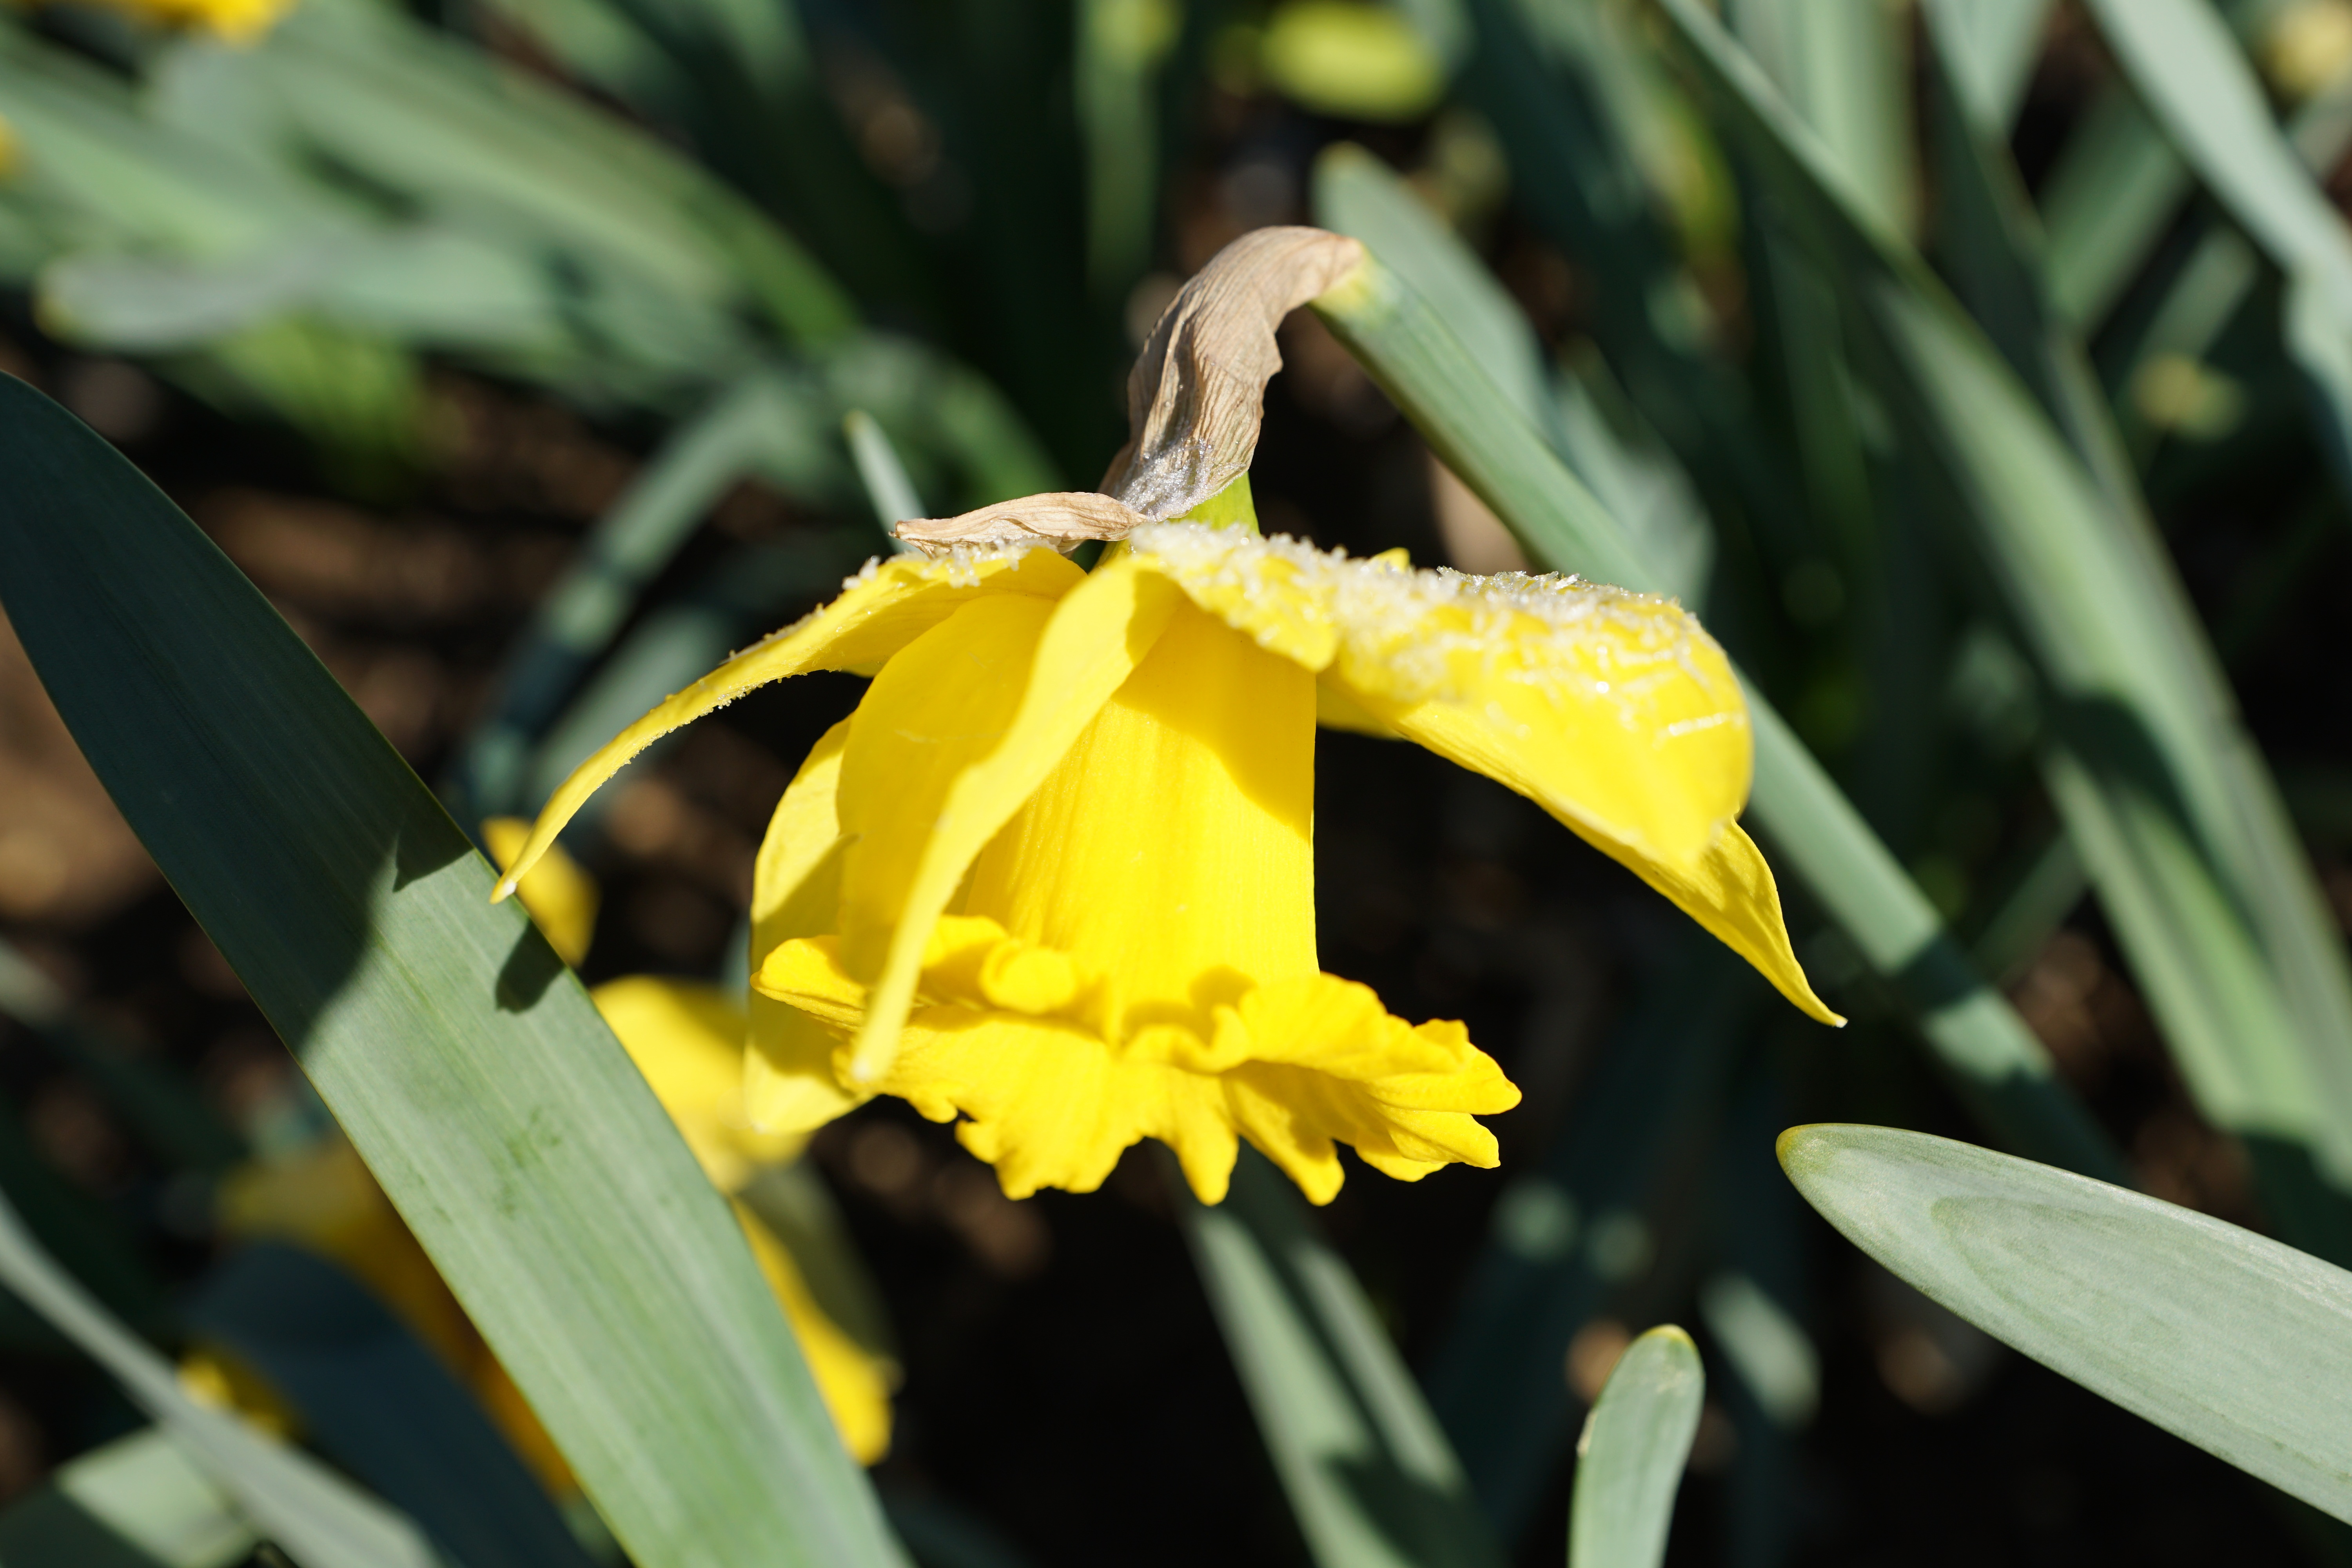
nature, plant, flower, ice, spring, green, macro, park, botany, yellow, flora, iced, daffodils, narcissus, macro photography, flowering plant, tuttlingen, plant stem, land plant, fawn lily